XHRUV-FM

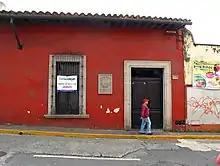
Station building

XHRUV-FM is the radio station of the Universidad Veracruzana in the state of Veracruz, Mexico. It broadcasts from the state capital of Xalapa on 90.5 MHz. It uses the identification "Radio UV" and broadcasts a mix of news, cultural shows and classical music from its transmitter in Acajete, Veracruz. The station is on the air from 5 a.m. to 1 a.m.